William Honnyng

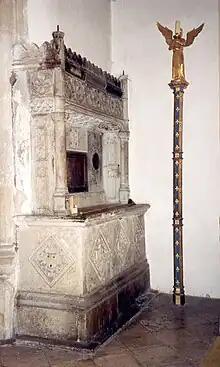
Honnyng tomb

The 'Alter Tomb' of William Honnyng and his wife Frances survives in the parish church at Eye. Although badly damaged, with its shields and other decoration removed, the inscription remains visible:-